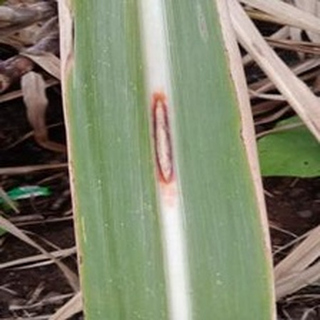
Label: sugarcane_red_rot